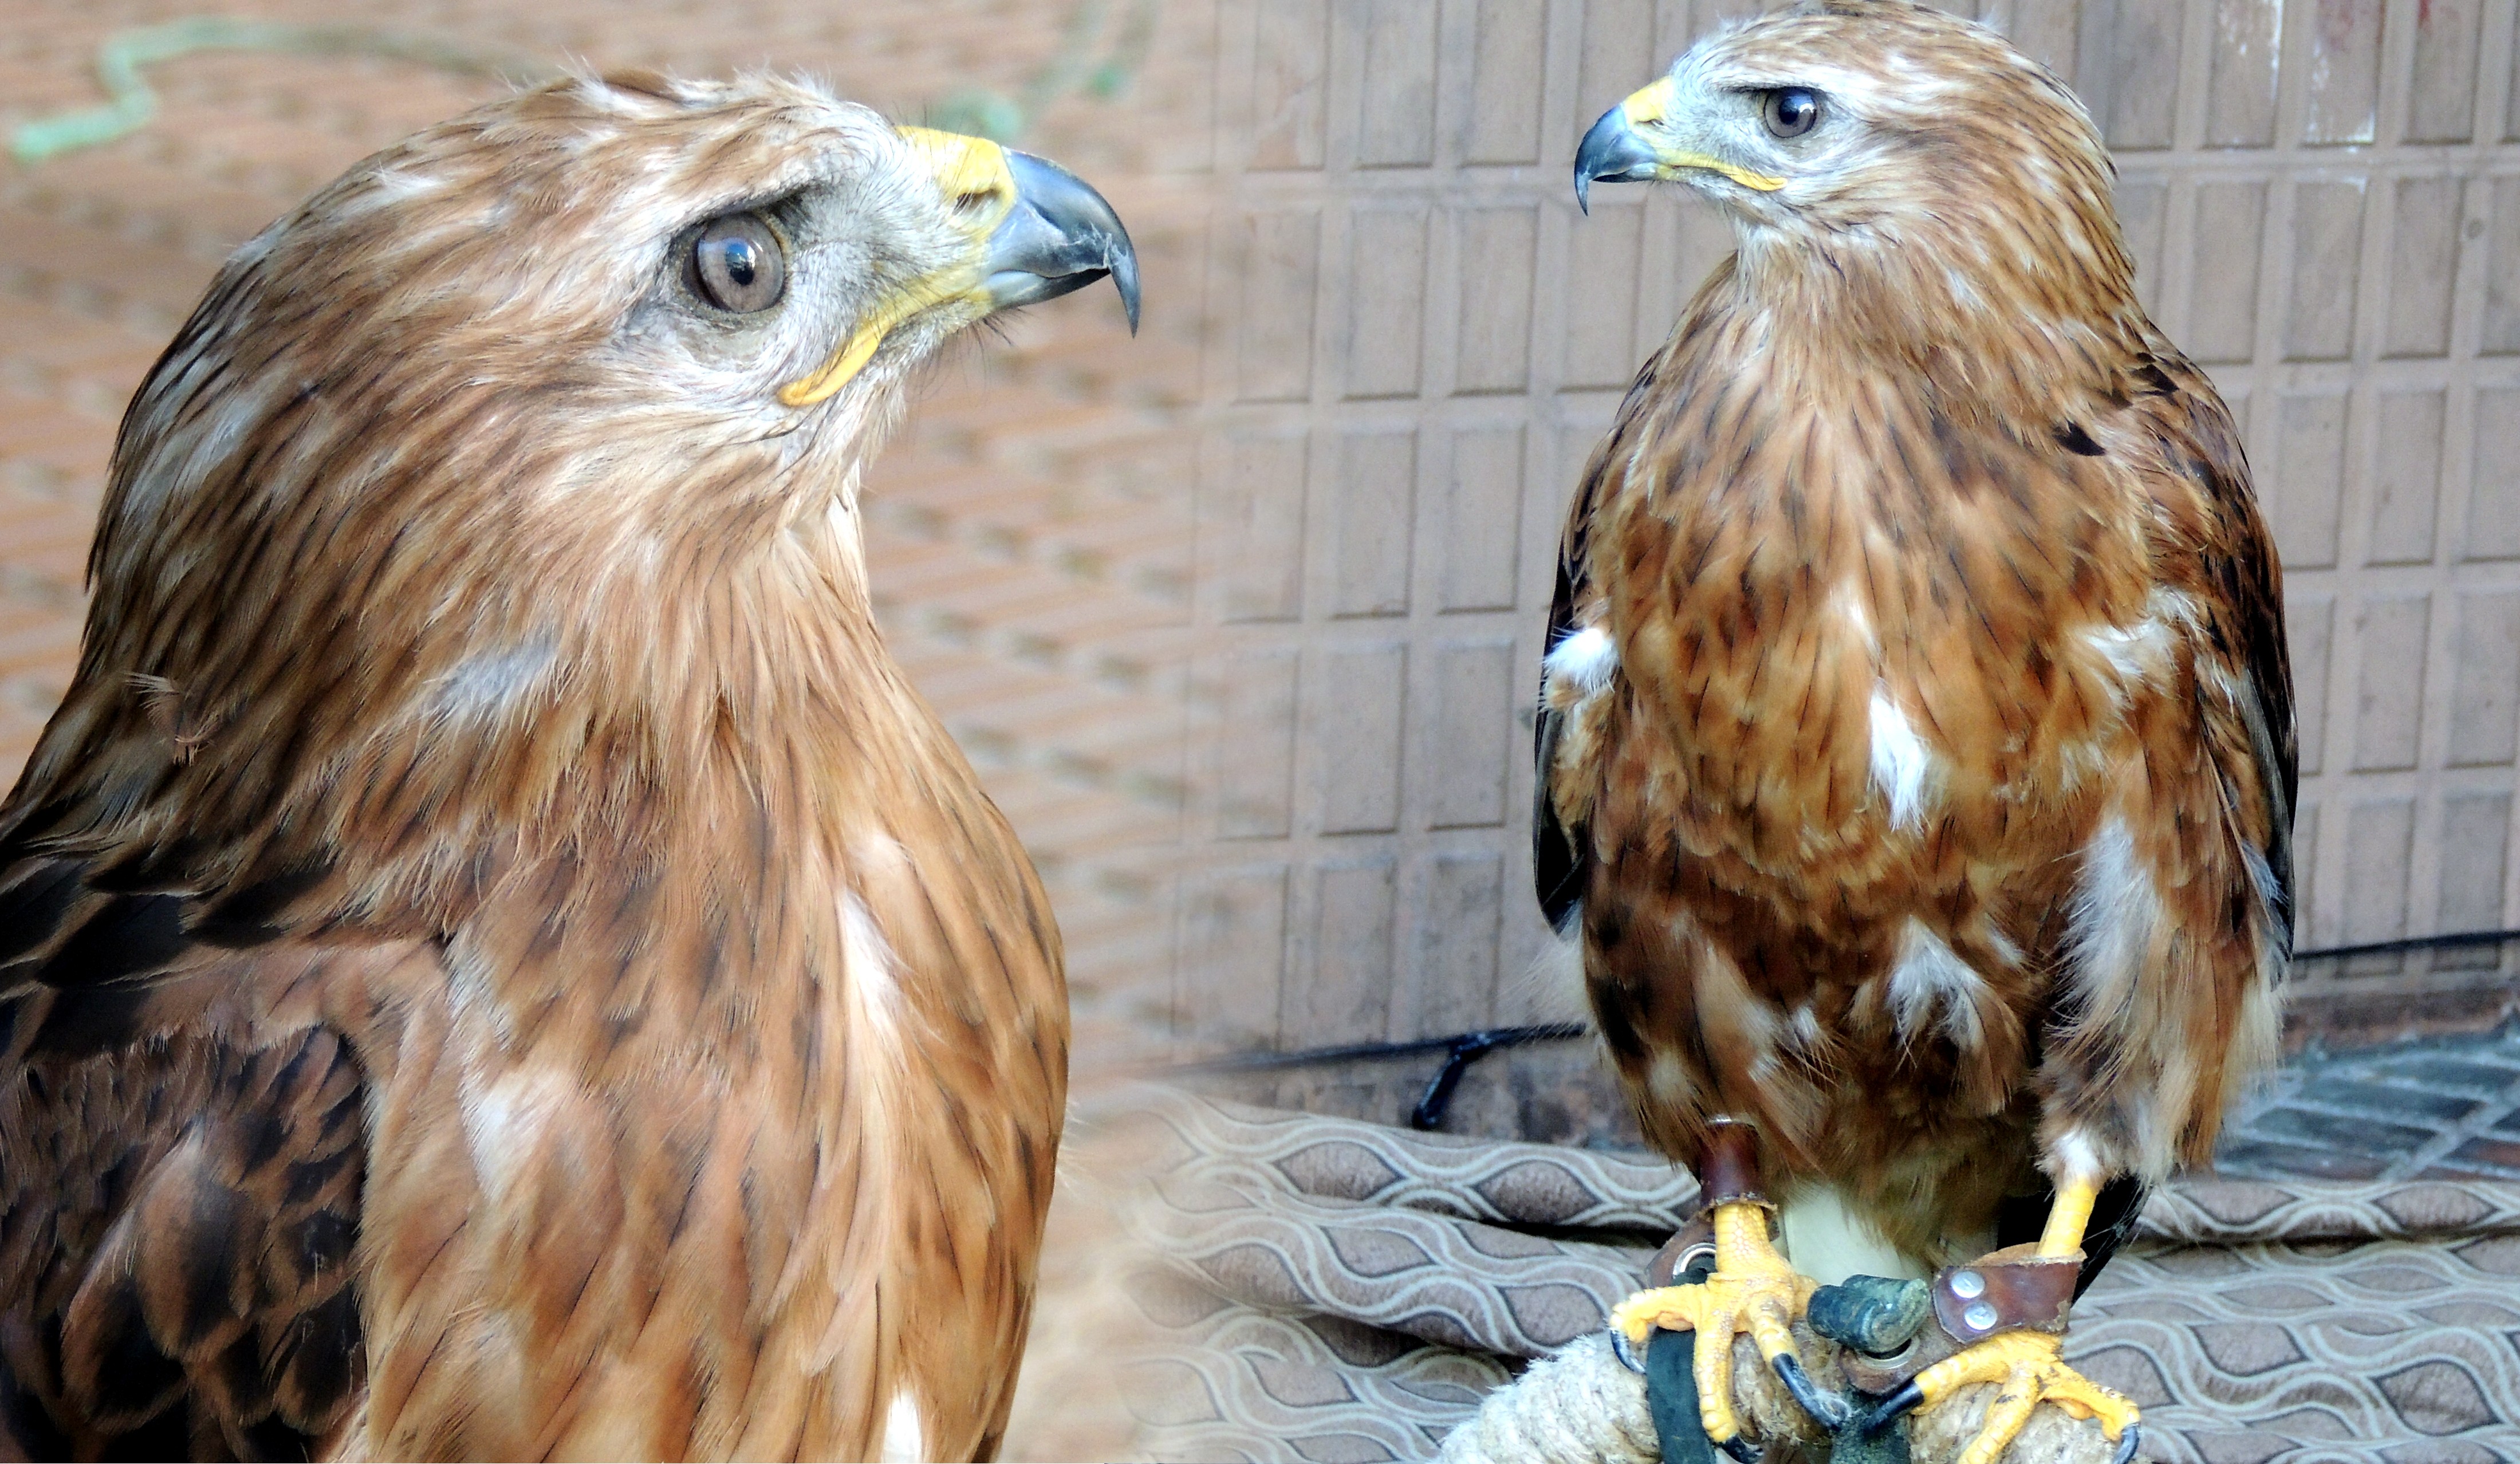
bird, wing, wildlife, europe, beak, eagle, hawk, fauna, bird of prey, spain, espagne, aves, vertebrate, europa, galicia, espanha, feria, falcon, espana, buzzard, rapaces, galiza, cidadevella, corunna, galice, cosidas, feira, feriamedieval, feiramediebal, lacoruna, cetreria, acoru a, coru a, dosfotos, egyptian vulture, accipitriformes